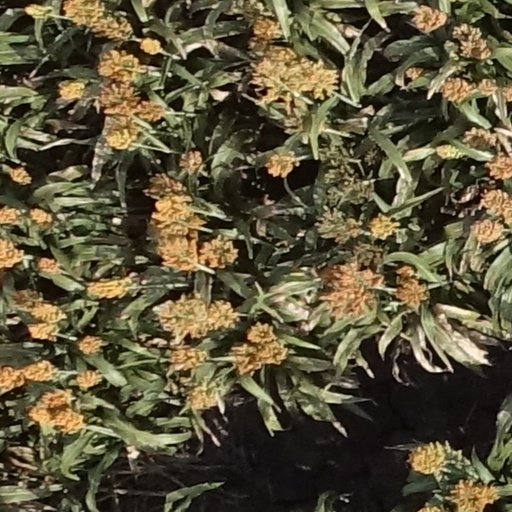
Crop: sorghum